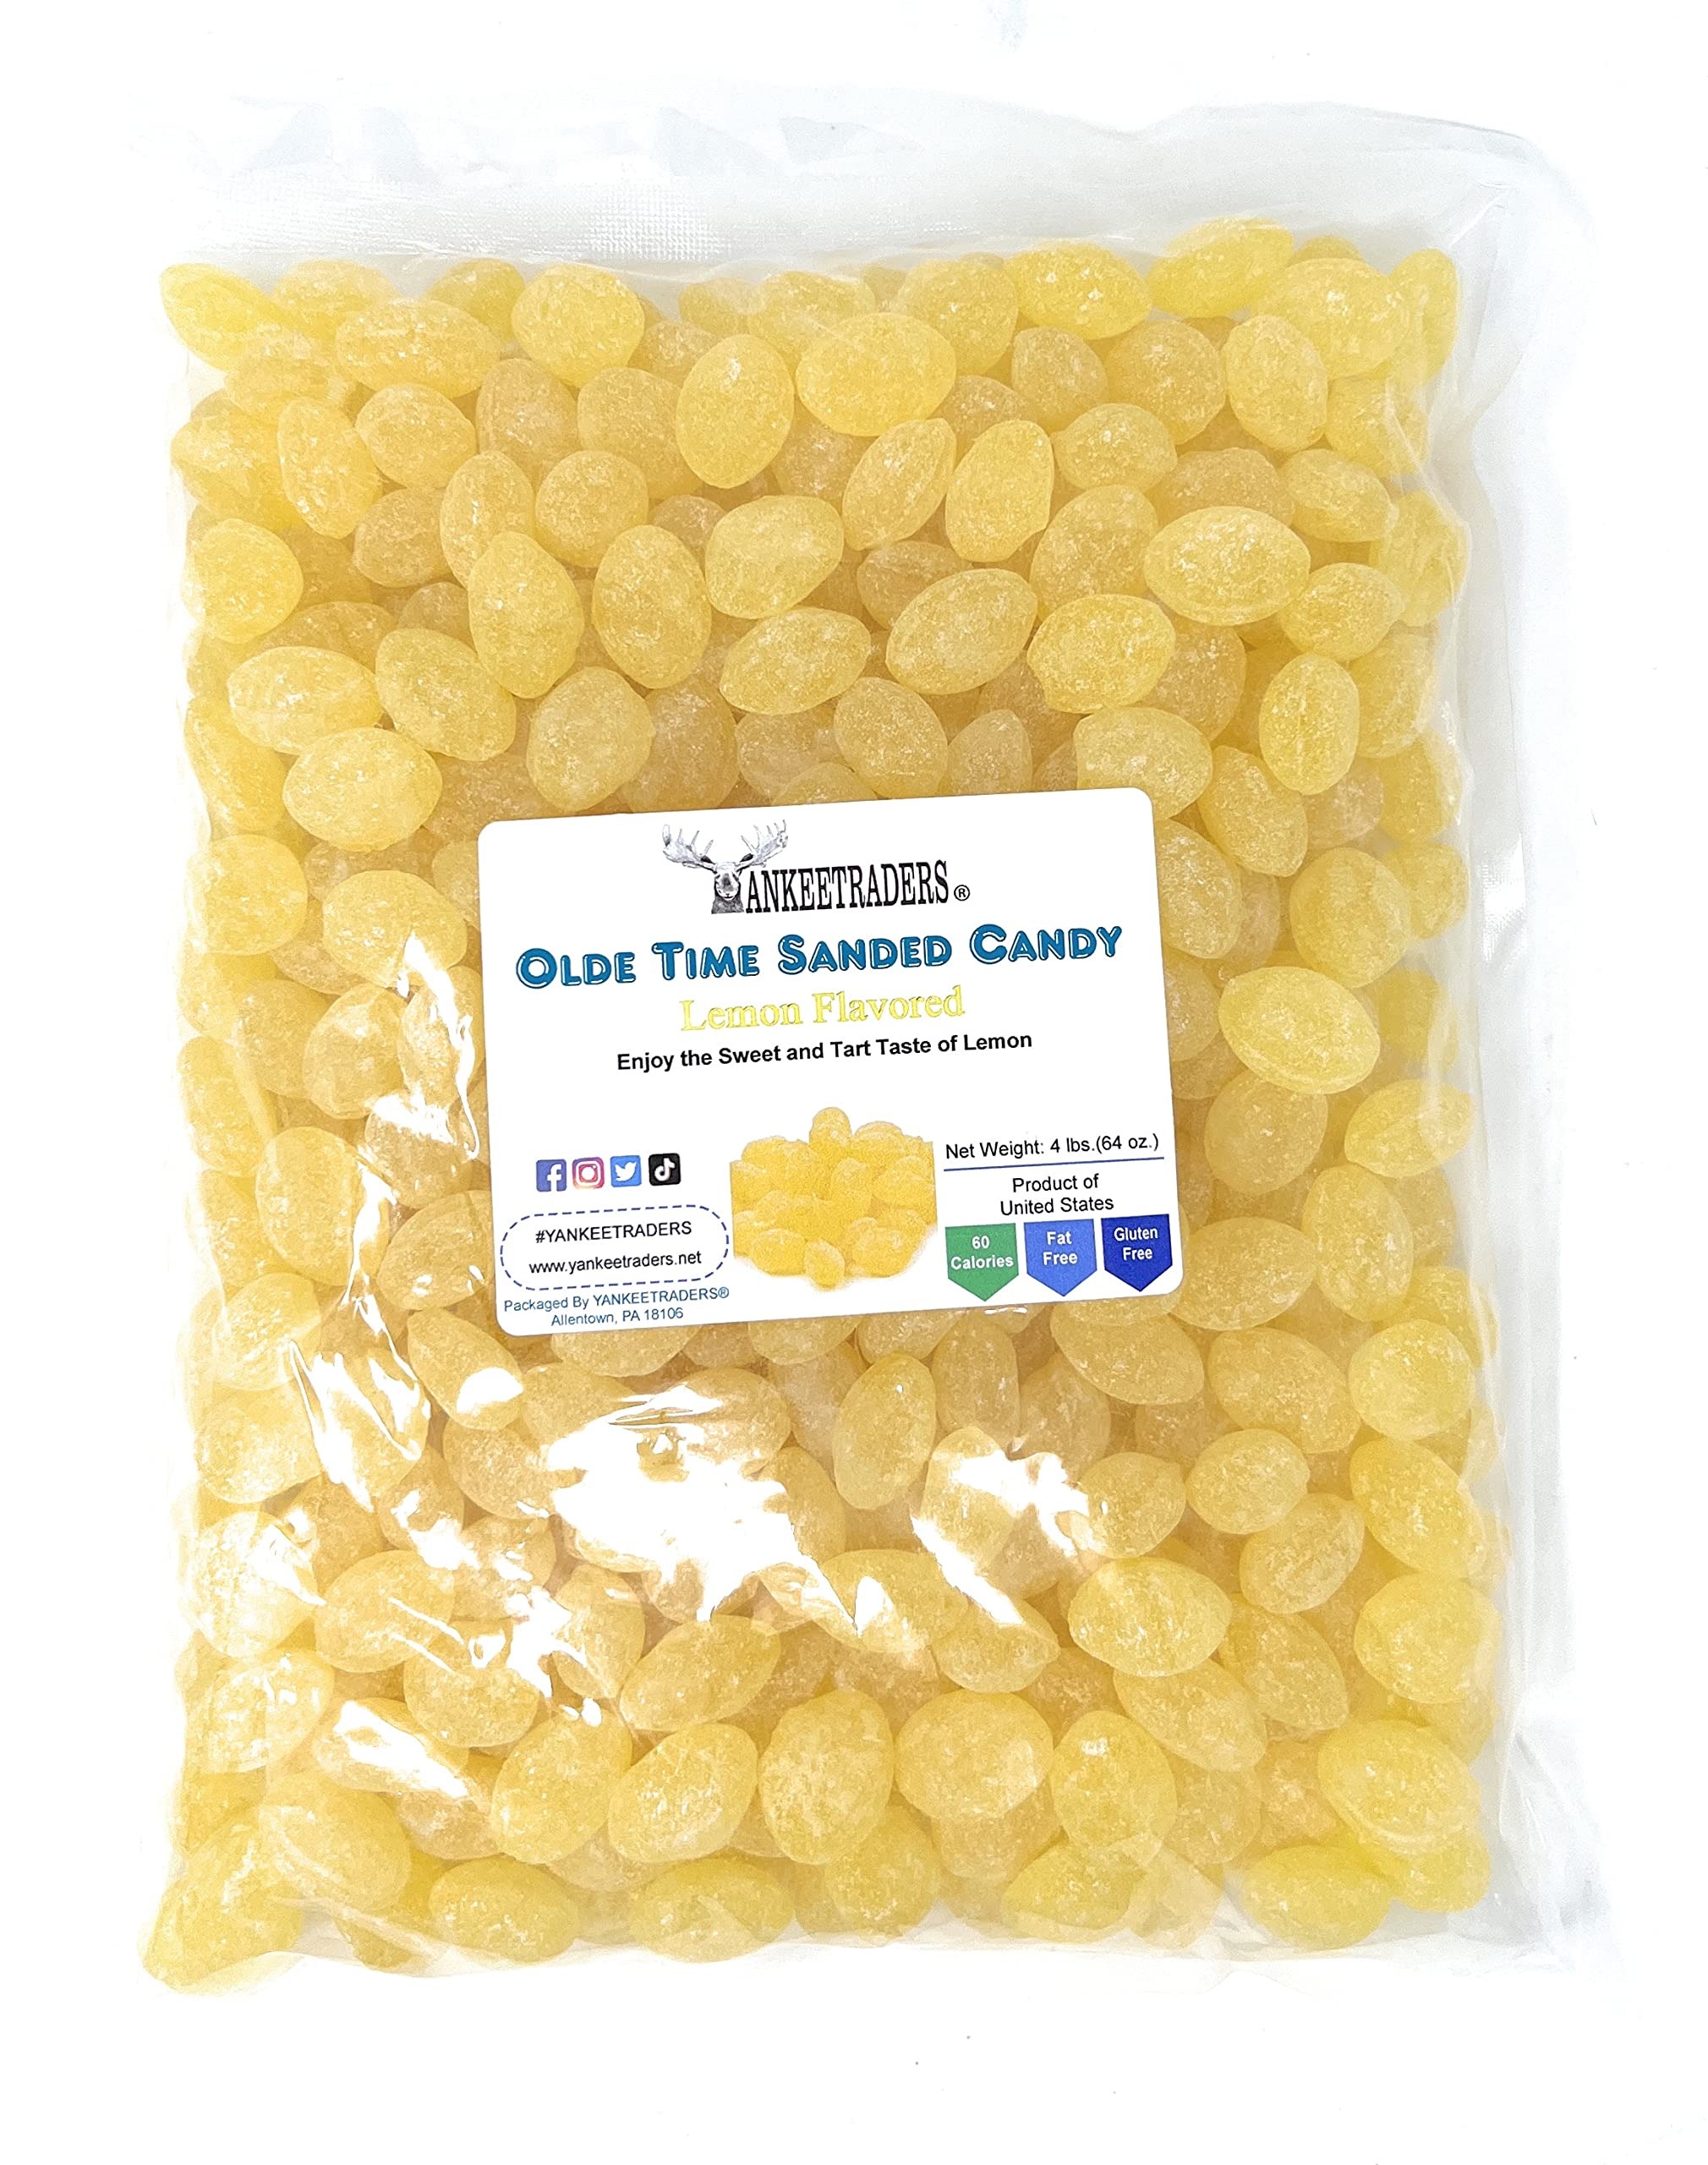
Item Name: YANKEETRADERS, Lemon Flavor, Old TIme Sanded Hard Candy, 4 Pounds
Bullet Point 1: Lemon Flavor Hard Candy: Contains 4 pounds of lemon flavored hard candy
Bullet Point 2: Old Time Sanded Hard Candy: Classic hard candy with a sanded texture
Bullet Point 3: Bag Package: Comes in a 4 pound bag for easy storage and sharing
Bullet Point 4: Rock Candy: Hard candy in the shape of small rocks
Bullet Point 5: Yankee Traders Brand: Made by the popular Yankee Traders candy company
Product Description: 4 pounds YANKEETRADERS, delicious lemon sanded hard candies. Old fashioned taste that you remember from your childhood. Share some with a friend!
Value: 64.0
Unit: Ounce

Price: 25.95